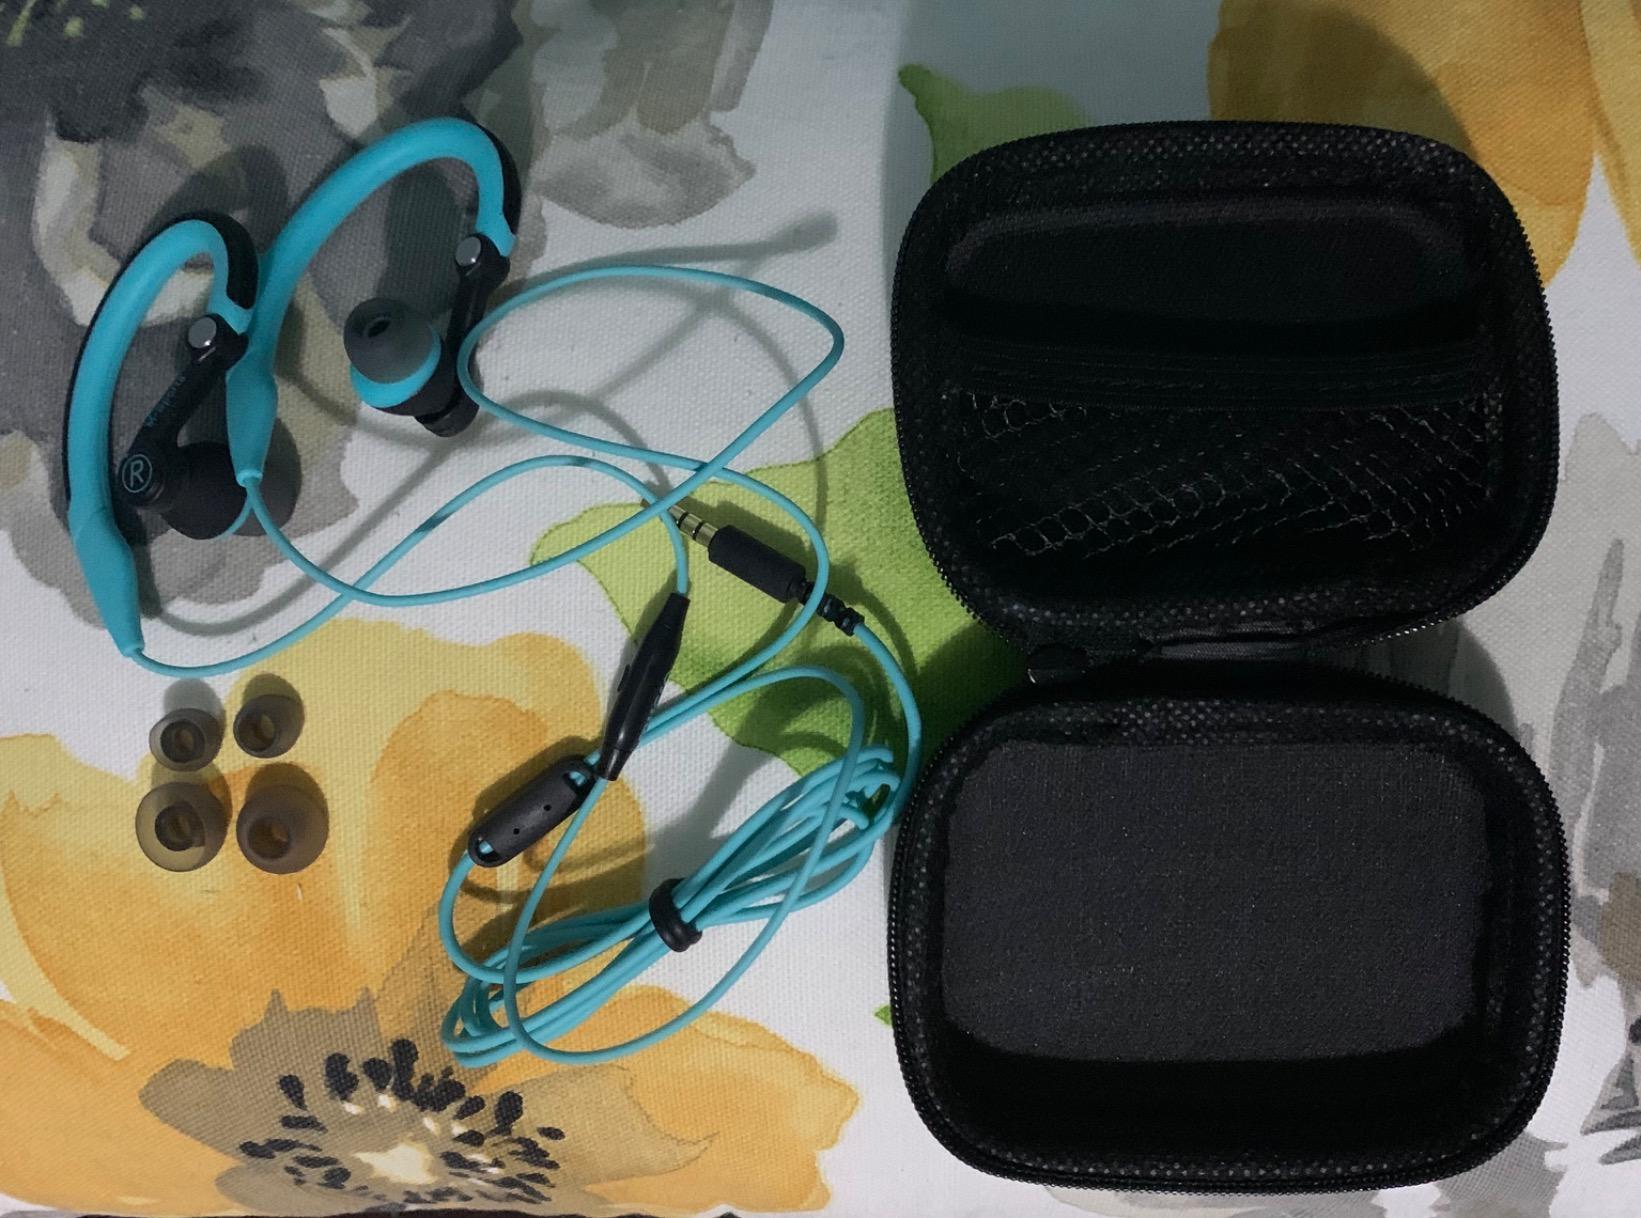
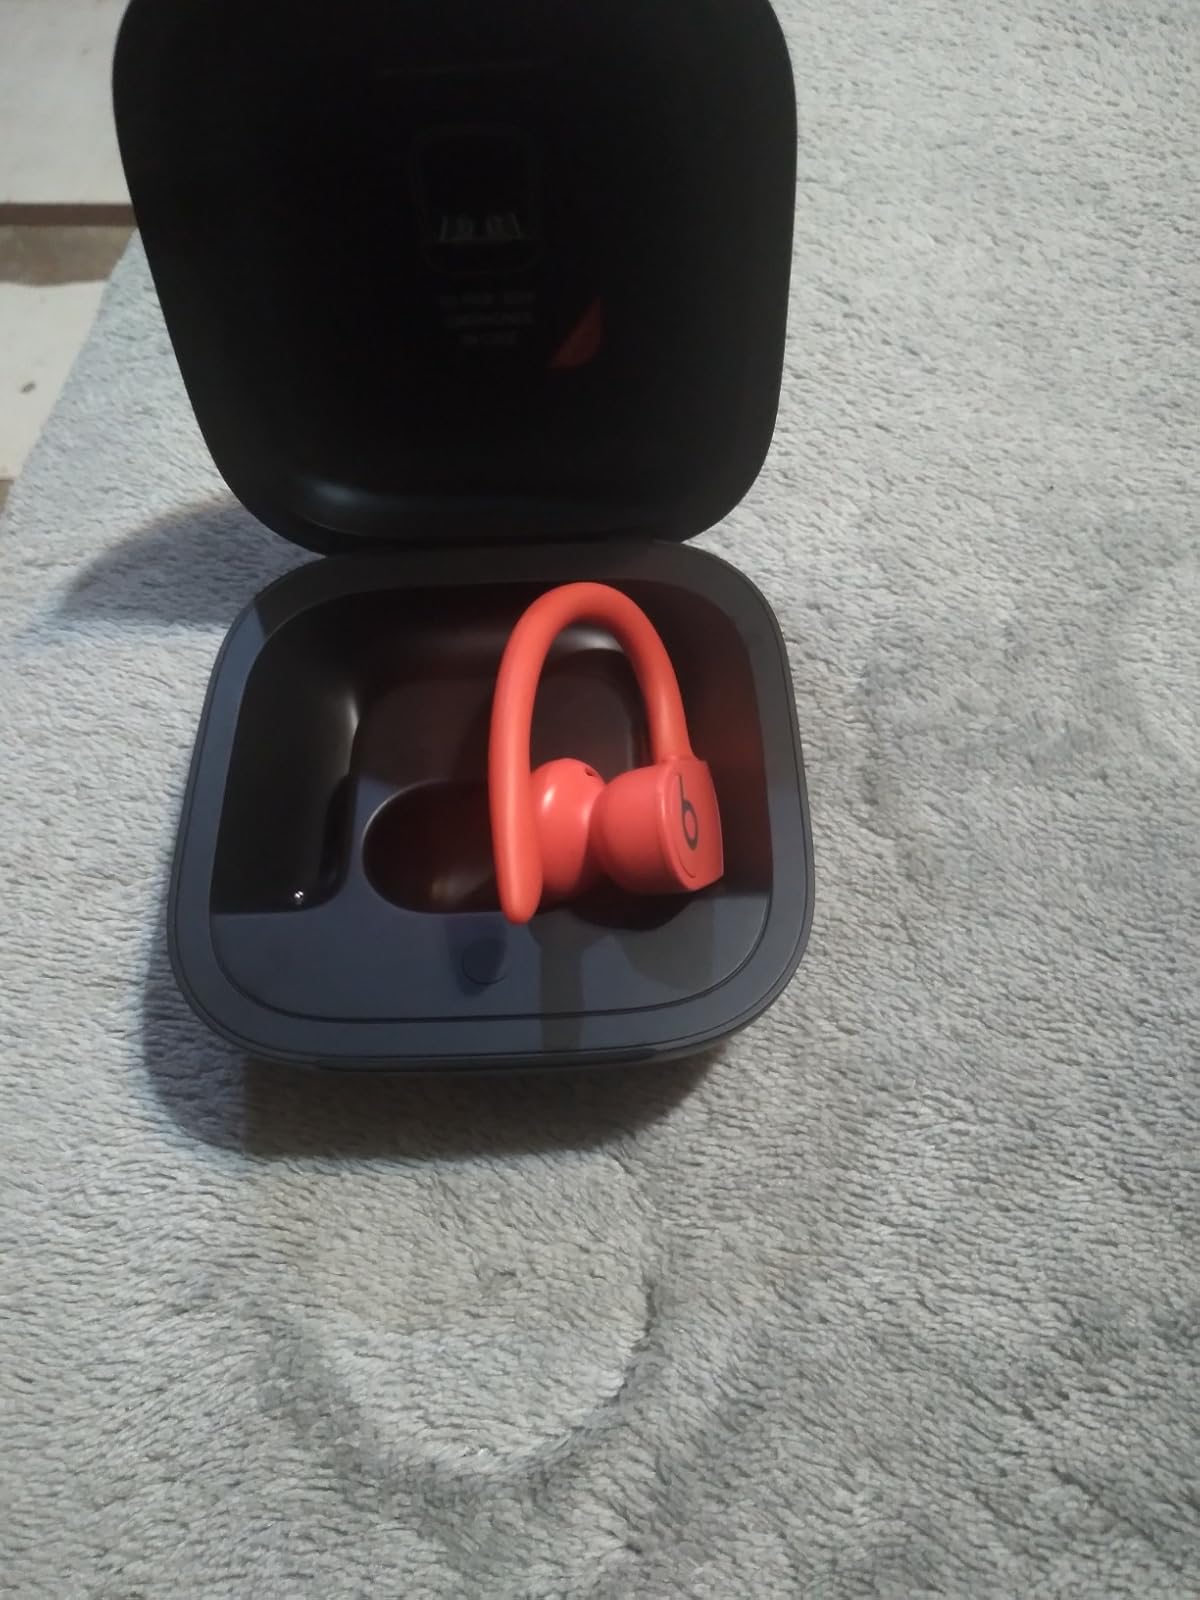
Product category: earbuds
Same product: no